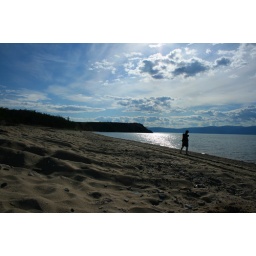
A beach on lake Baikal, the biggest fresh water lake in the world.